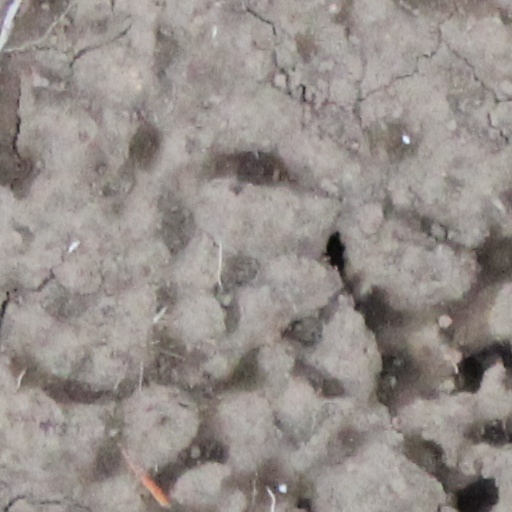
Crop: wheat